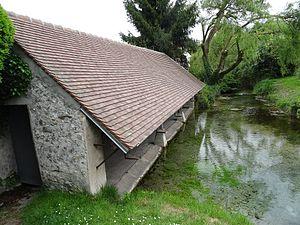
Lavoir à Souzy-la-Briche situé sur des sources alimentant la Renarde. (Essonne, région Île-de-France).
Souzy-la-Briche est une commune française située à quarante kilomètres au sud-ouest de Paris dans le département de l'Essonne en région Île-de-France.